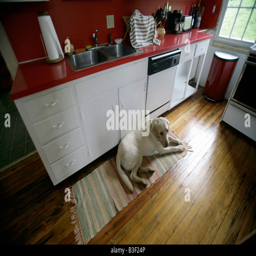
dog in a country kitchen